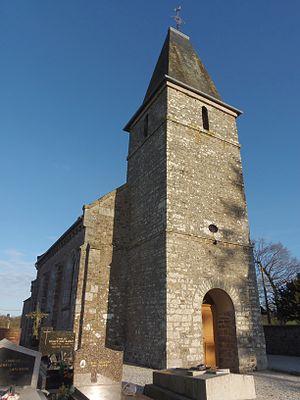
Beaulieu (Normandie, France). L'église Notre-Dame.
Beaulieu est une ancienne commune française, située dans le département du Calvados en région Normandie, devenue le 1ᵉʳ janvier 2016 une commune déléguée au sein de la commune nouvelle de Souleuvre-en-Bocage.